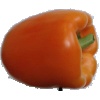
Label: Pepper Orange 1